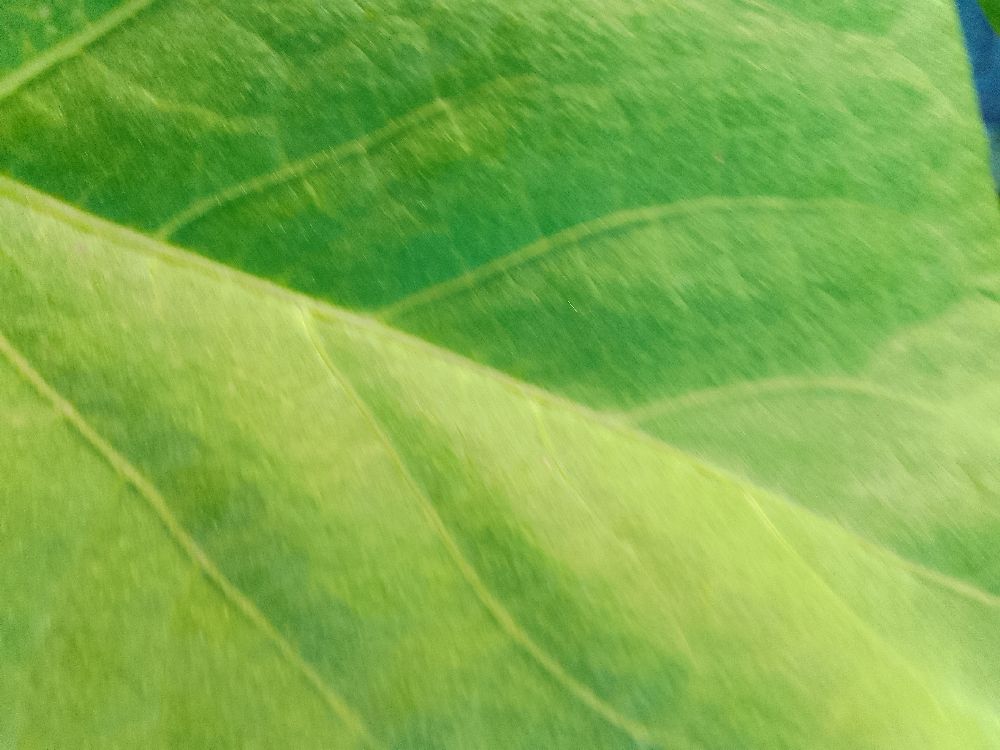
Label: healthy